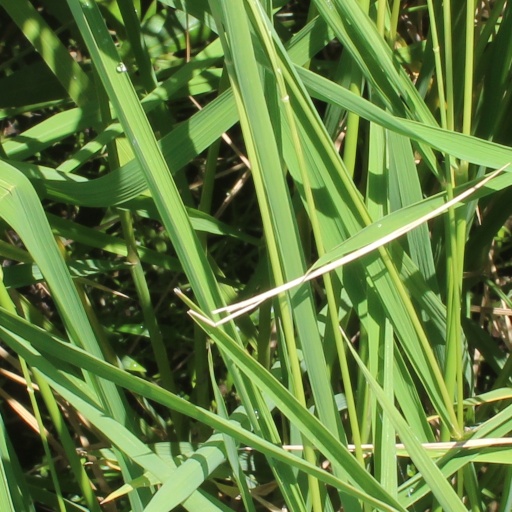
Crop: rice